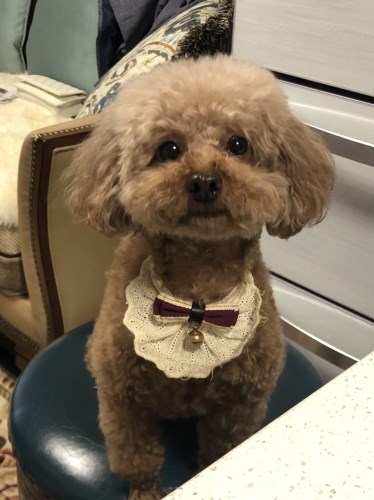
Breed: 7449-n000128-teddy